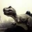
Label: dinosaur